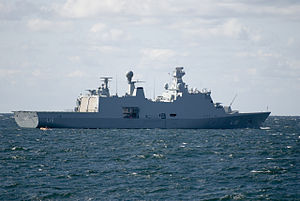
L16 Absalon / Billeder
Søværnets fleksible støtteskib L16 Absalon (af Absalon-klassen) til ankers.
Støtteskibet Absalon eller HDMS Absalon er et skib af Absalon-klassen tilhørende Søværnet. Absalon blev i 2008 adopteret af Aalborg Kommune, mens søsterskibet L17 Esbern Snare er adopteret af Aarhus.